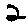
Label: 2